Carl Ebert (painter)

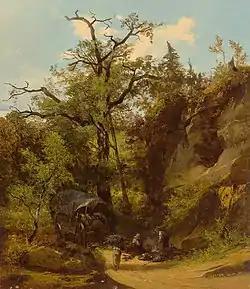
Gypsy Camp in the Forest

Carl Ebert (13 March 1821, Stuttgart - 1 March 1885, Munich) was a German landscape painter.